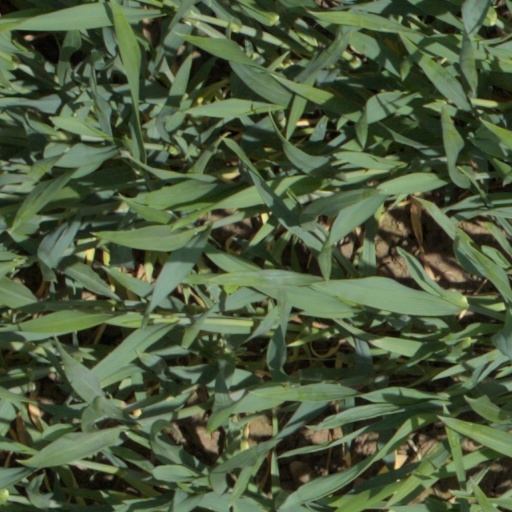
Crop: wheat